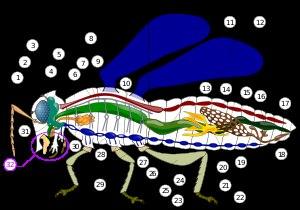
Chez les Panarthropodes et les mollusques, l’hémocœle est une cavité interne contenant l'hémolymphe dans laquelle baignent les organes de l'organisme et dont le rôle est analogue au sang et au liquide interstitiel chez les vertébrés. L'hémocœle est issu de la fusion, par disparition des dissépiments, du blastocœle embryonnaire et des vésicules cœlomiques symétriques métamérisées.
Le mésothorax est le deuxième segment du thorax de l'insecte. On l'appelle encore T2. Il porte les pattes médianes, ainsi que l'éventuelle première paire d'ailes. Le mésophragme sépare le prothorax du métathorax, ou segment postérieur. Chez certains insectes, il n'est pas visible.